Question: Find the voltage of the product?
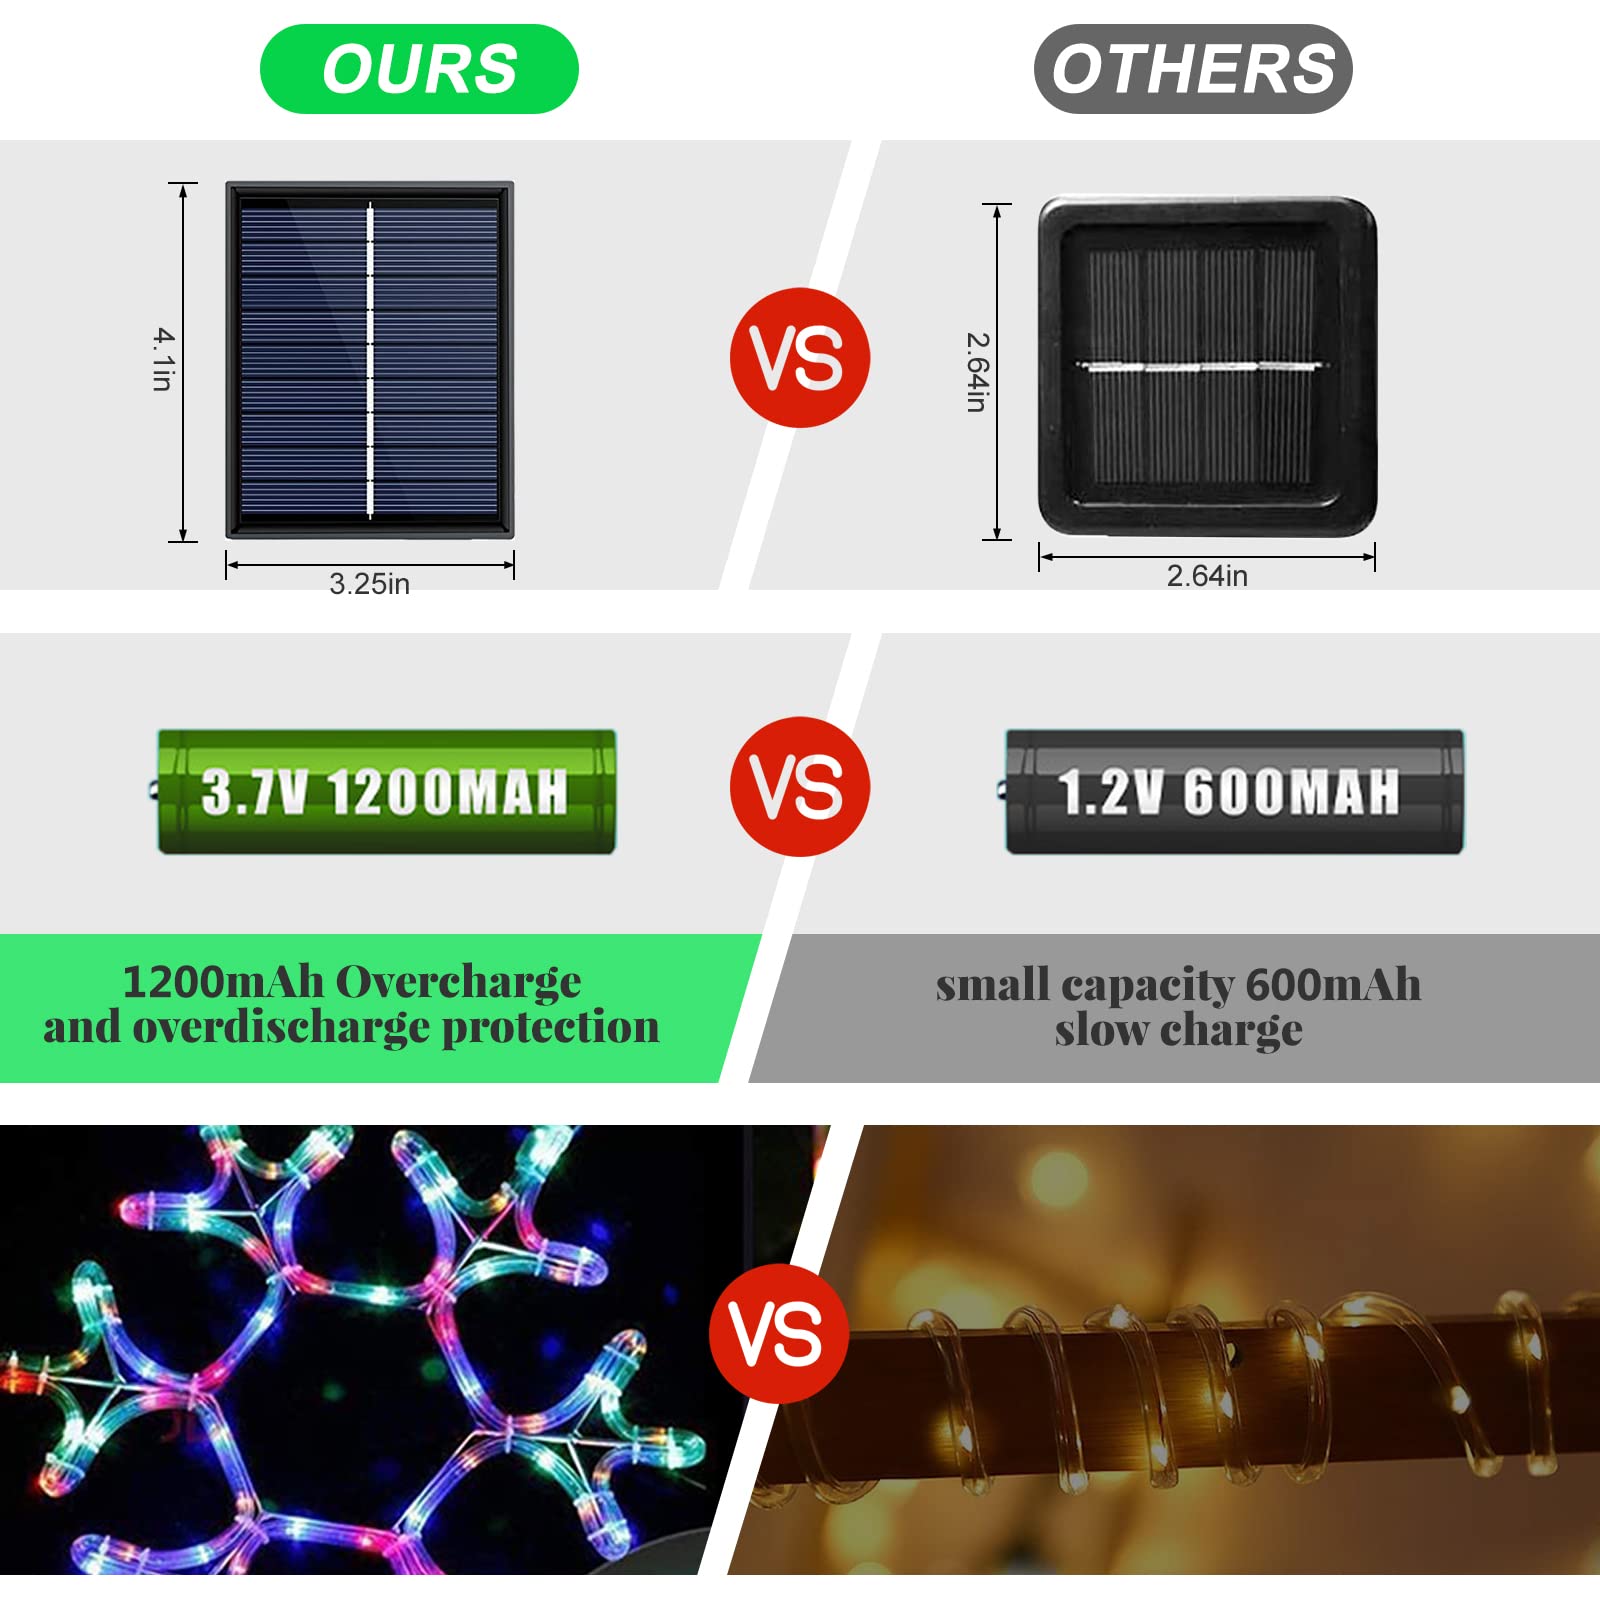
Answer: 3.7 volt